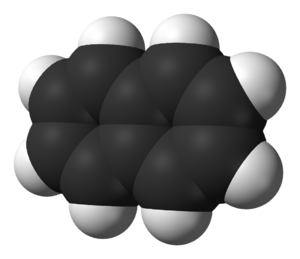
Le naphtalène ou naphtaline ou camphre de goudron est un hydrocarbure aromatique polycyclique, plus précisément un acène à deux cycles, de formule brute C₁₀H₈. Son odeur caractéristique est perçue par l'odorat humain à partir de 0,04 ppm. Il a été couramment utilisé comme antimites. On a constaté par le suivi des maladies des travailleurs de l'industrie chimique qu'il était possiblement cancérigène.